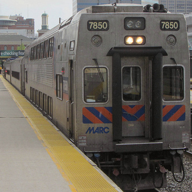
Vehicle type: Trains